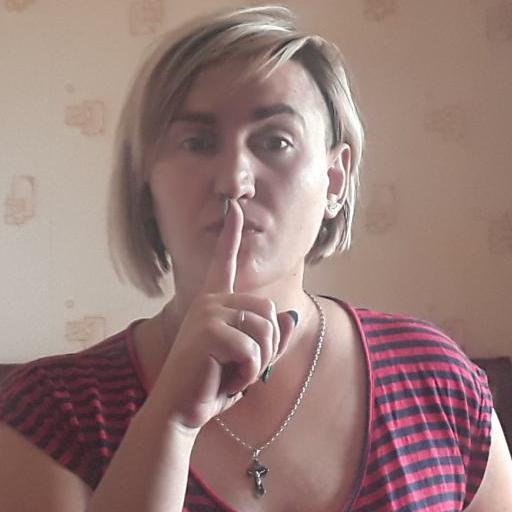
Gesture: mute